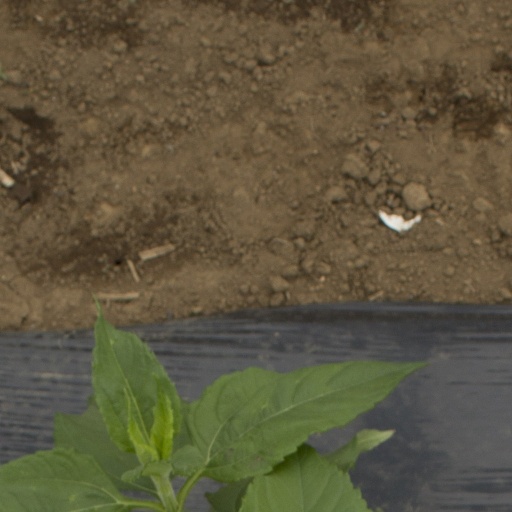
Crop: Jerusalem artichoke